Harri Heliövaara

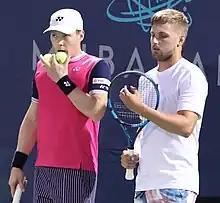
Heliövaara and Lloyd Glasspool at the 2023 DC Open

He won his fourth title with his partner Glasspool in Adelaide and reached the top 10 at No. 9 on 9 January 2023. He also reached his eleventh final in Dubai with Glasspool.